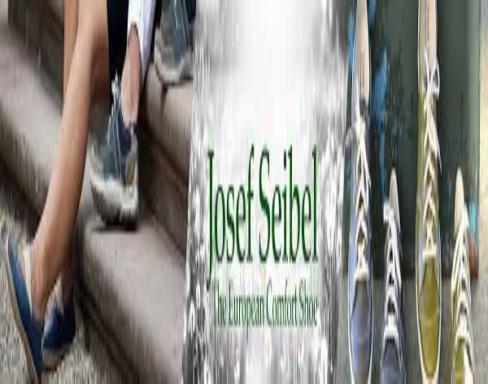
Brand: Josef Seibel
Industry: Clothes